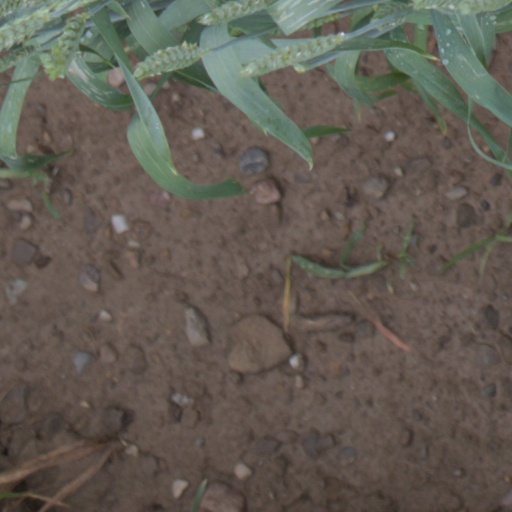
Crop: wheat